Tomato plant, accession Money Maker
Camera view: horizontal (90 deg, fisheye); turntable rotation: 240 degrees
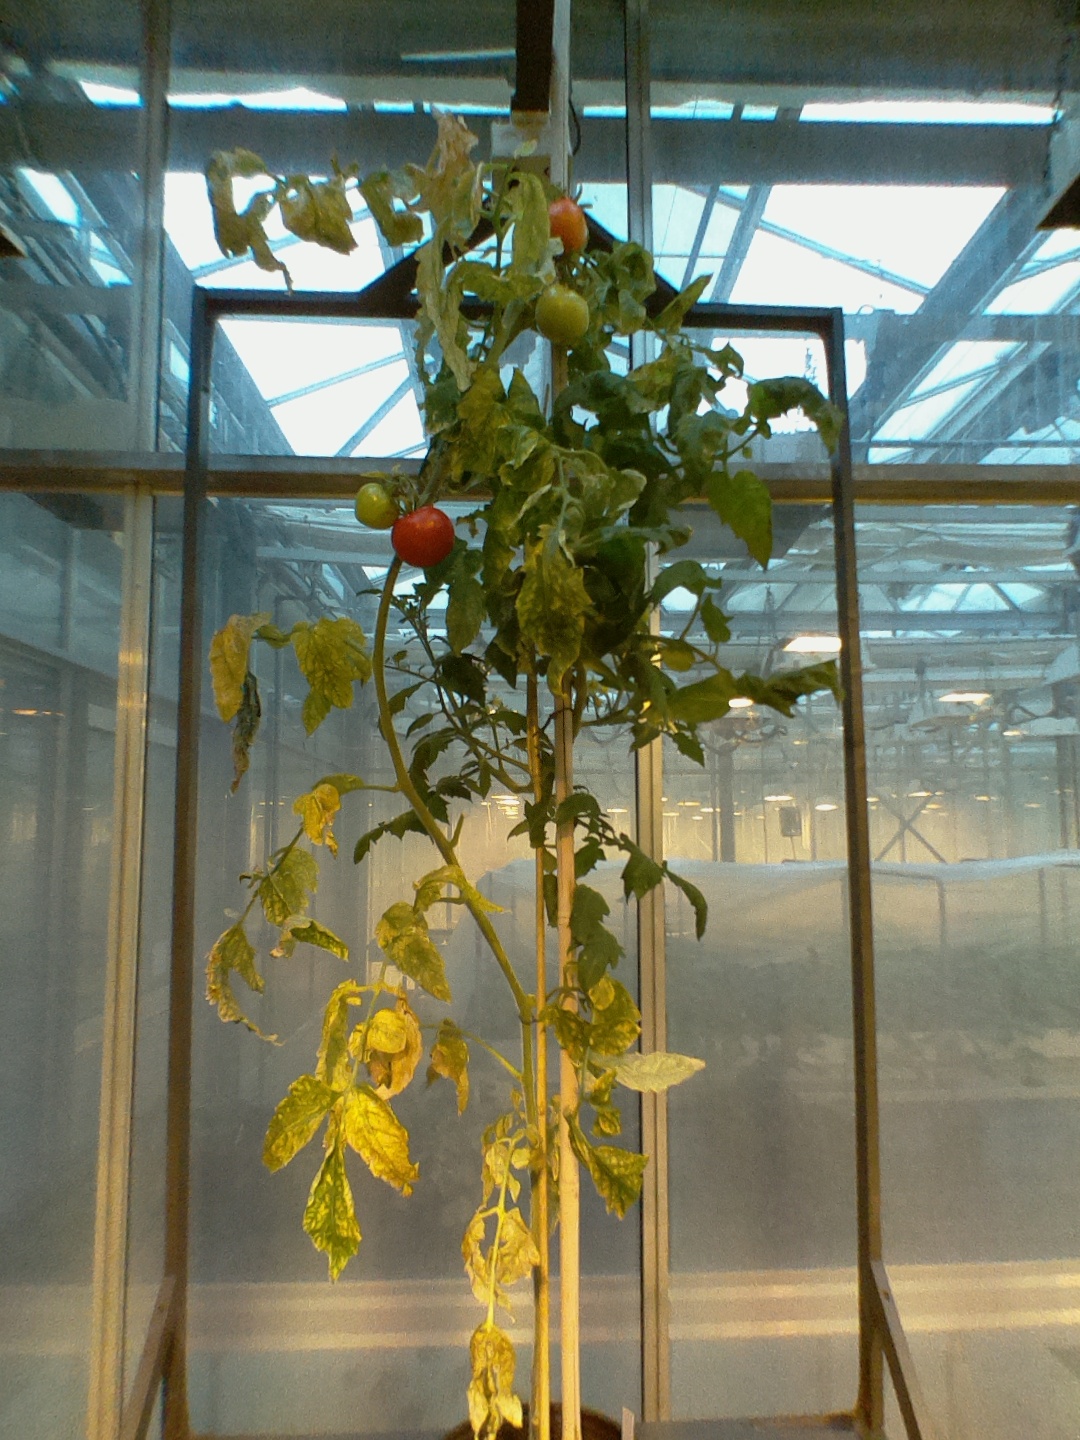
BBCH growth stage 81: 10%-20% of fruits show typical fully ripe color